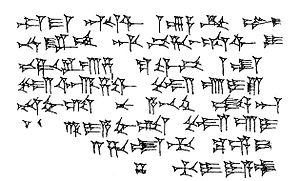
Fragment du traité d'Aleksandu.
Alaksandu est un roi de Wilusa, une cité-État d'Anatolie, actif vers 1280 av. J.-C., date à laquelle il signe un traité avec l'empereur hittite Muwatalli II, traité qui constitue la seule source sur sa vie. Vraisemblablement d'origine non-hittite, peut-être grecque, il accède apparemment au pouvoir par des voies non conventionnelles et dans des conditions difficiles : le territoire de Wilusa est envahi et peut-être occupé par un ennemi de l'empire hittite, Piyama-Radu.